Laura Bertram

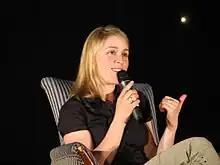
Actress Laura Bertram at Decalogy 10 in 2007

Bertram was born in Toronto, Ontario, and lives in Vancouver, British Columbia. She earned her degree in history from the University of Guelph. She has two younger sisters named Heather (born 1981) and Jennifer (born 1984), who are former actresses. In 1997, Bertram was a ceramics instructor at Kilcoo Camp. She also used to sing in the Canadian Children's Opera Chorus.